Vilma Beck

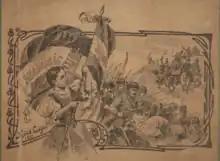

Vilma Beck (1810–1851) was a Hungarian writer and revolutionary in the Hungarian Revolution of 1848.